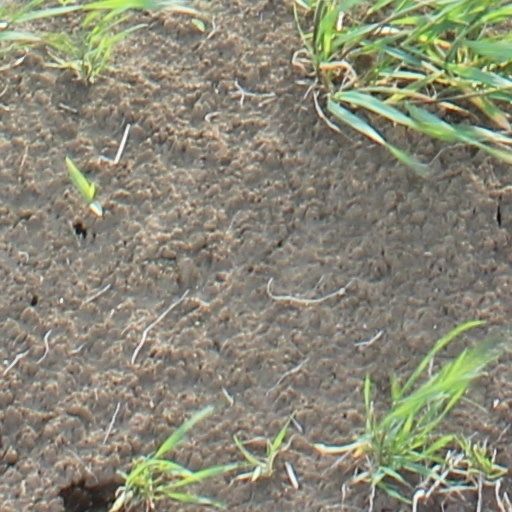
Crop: wheat